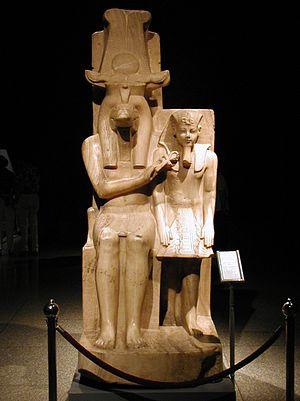
Antiquité égyptienne, Musée de Louxor, (Égypte). Amenhotep III y Sobek (Templo de Sobek en Dahamsha) - Dinastía XVIII -